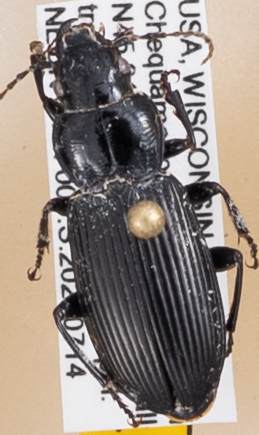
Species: Pterostichus melanarius melanarius
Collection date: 2020-07-14
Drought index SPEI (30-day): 0.394
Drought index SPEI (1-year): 1.314
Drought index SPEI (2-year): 2.09